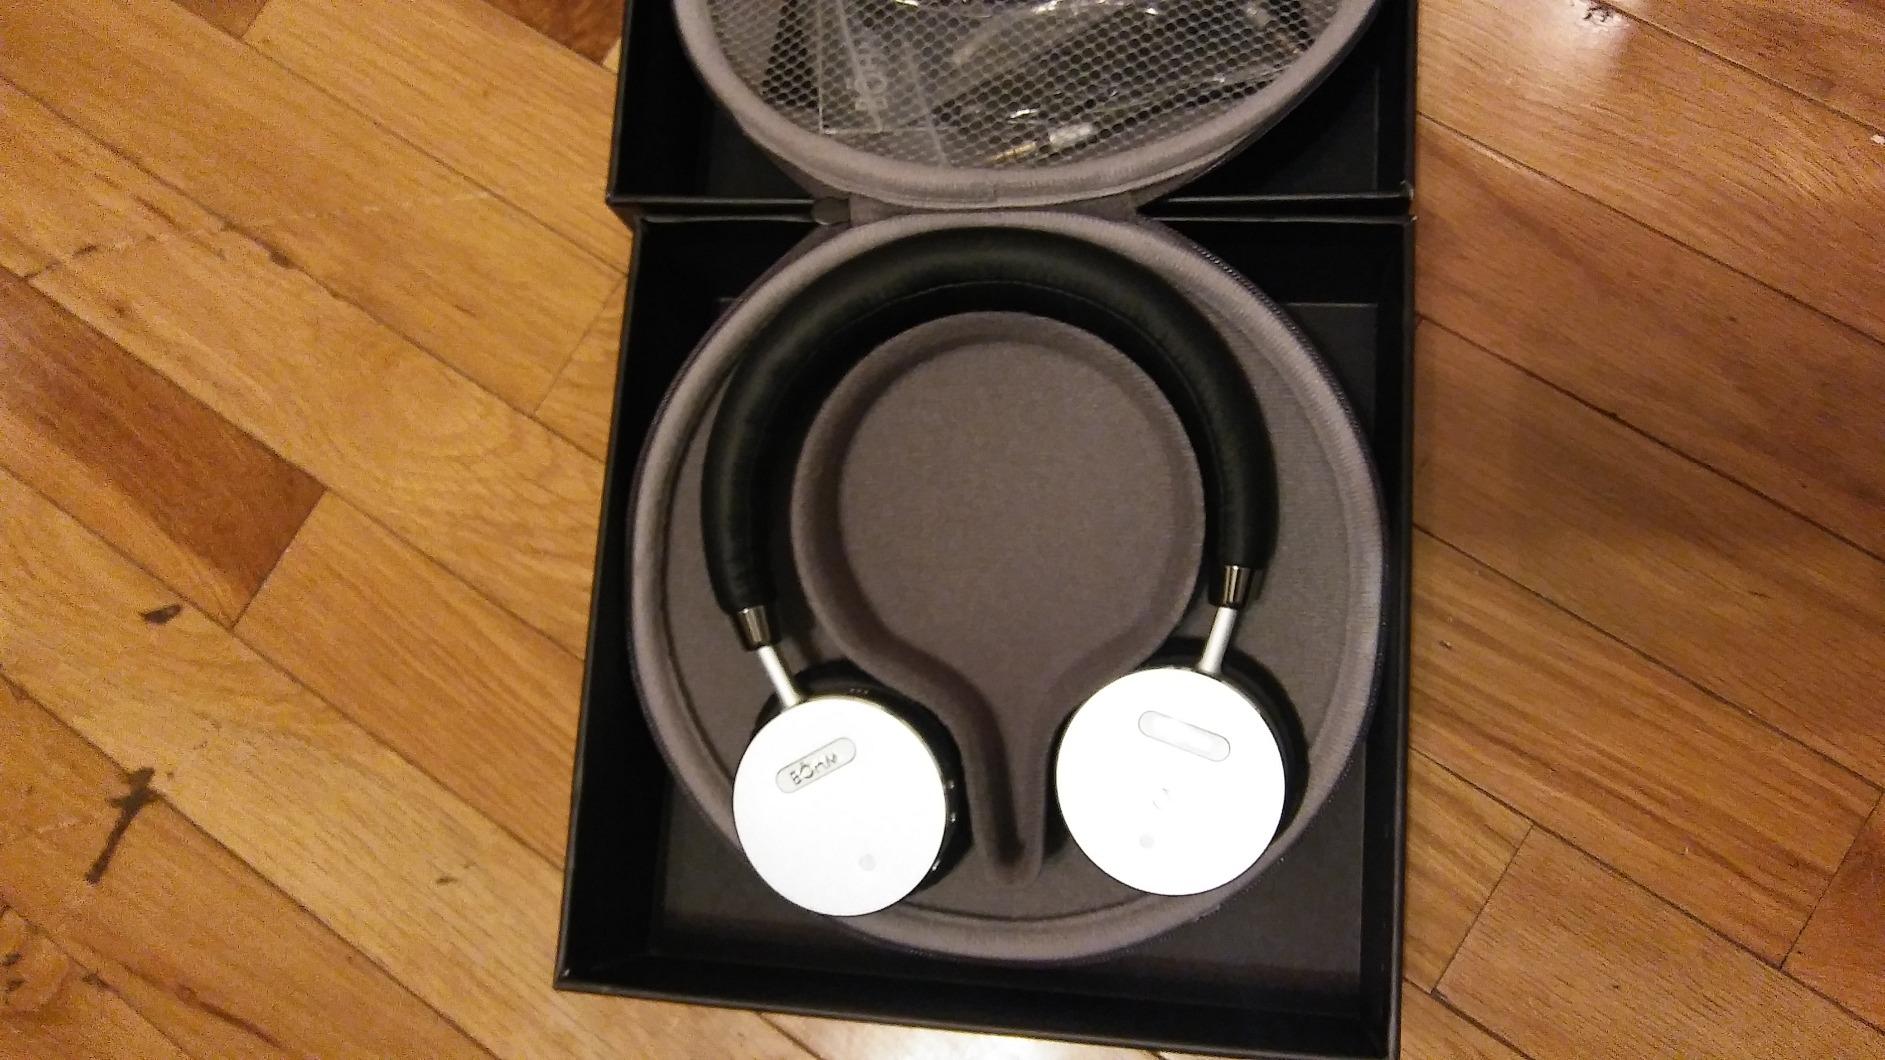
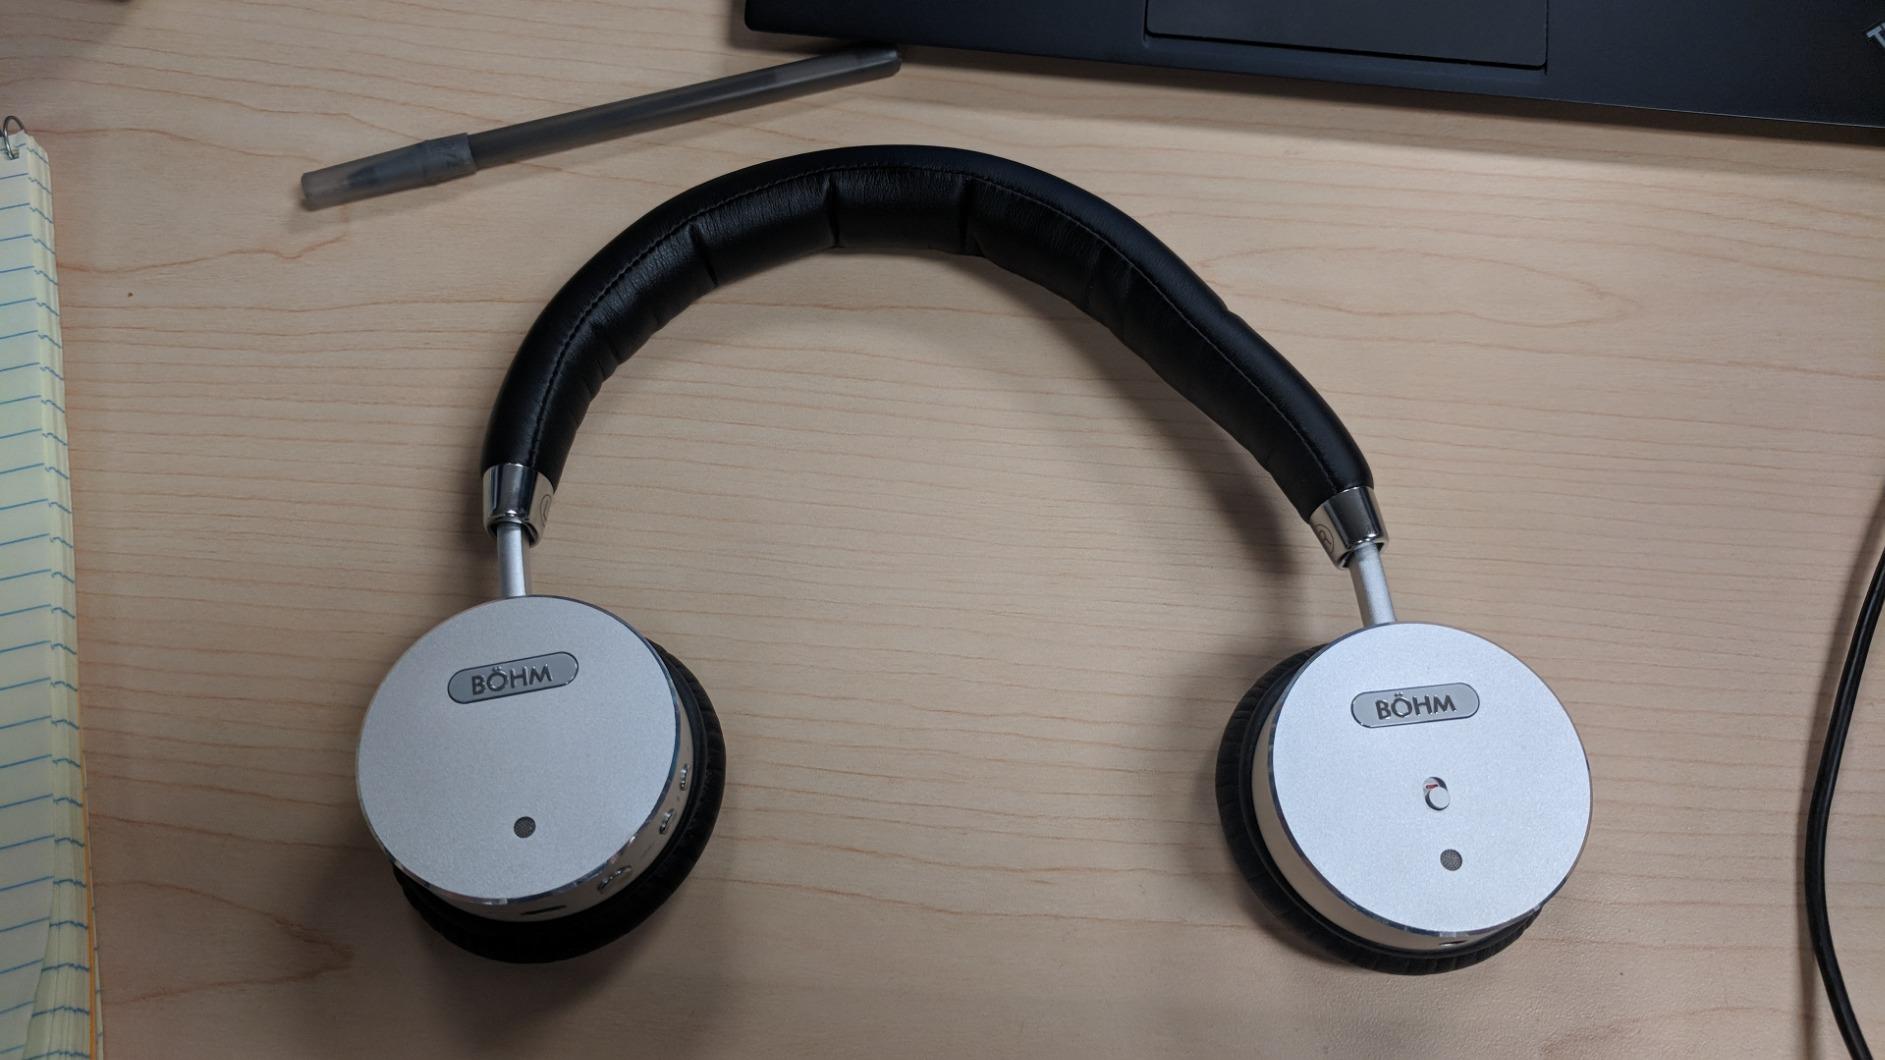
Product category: headphones
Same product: yes